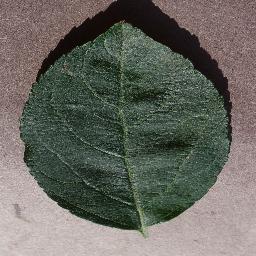
Label: Apple___healthy